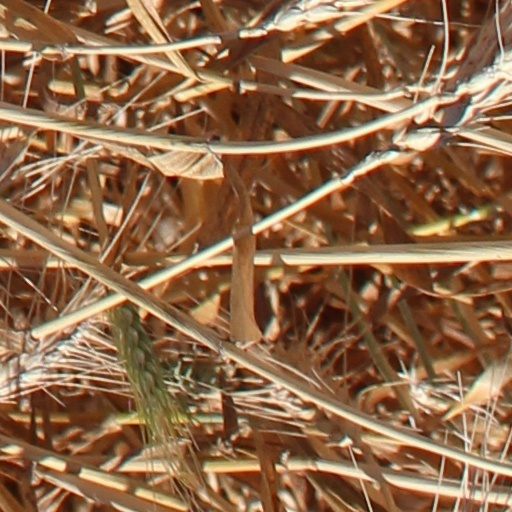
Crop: wheat